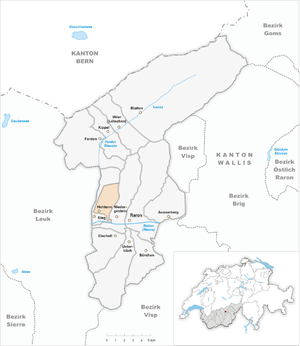
Hohtenn est un village du canton du Valais en Suisse.